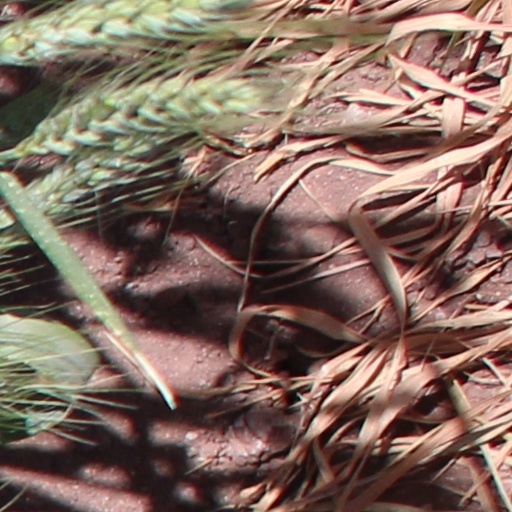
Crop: wheat